Canton Bulldogs

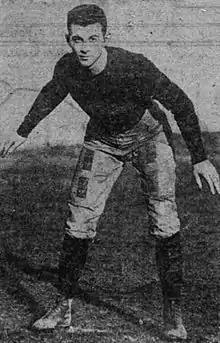
Jack Sack, who played for the Bulldogs in 1926

Deutsch then sold the franchise back to a group of Canton investors for $3,000 and the Canton Bulldogs were back in the NFL, along with the Cleveland Bulldogs. Canton had an overall record of 4–4–0 in 1925 and 1–9–3 in 1926, during which time they were coached by future Hall of Fame coach Pete Henry. Before the 1927 season, the league decided to purge itself of some of the weaker franchises. Twelve teams were jettisoned, including Canton and three other charter members of the APFA.